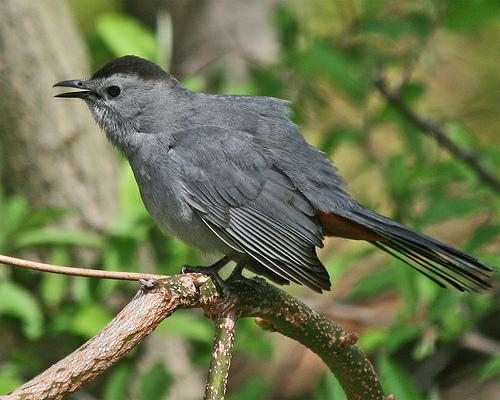
A photo of a gray catbird